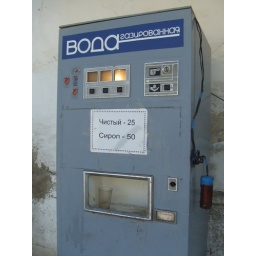
soda water machine in Buchara, Uzbekistan